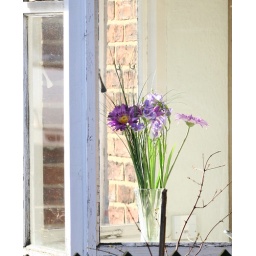
flower in the window